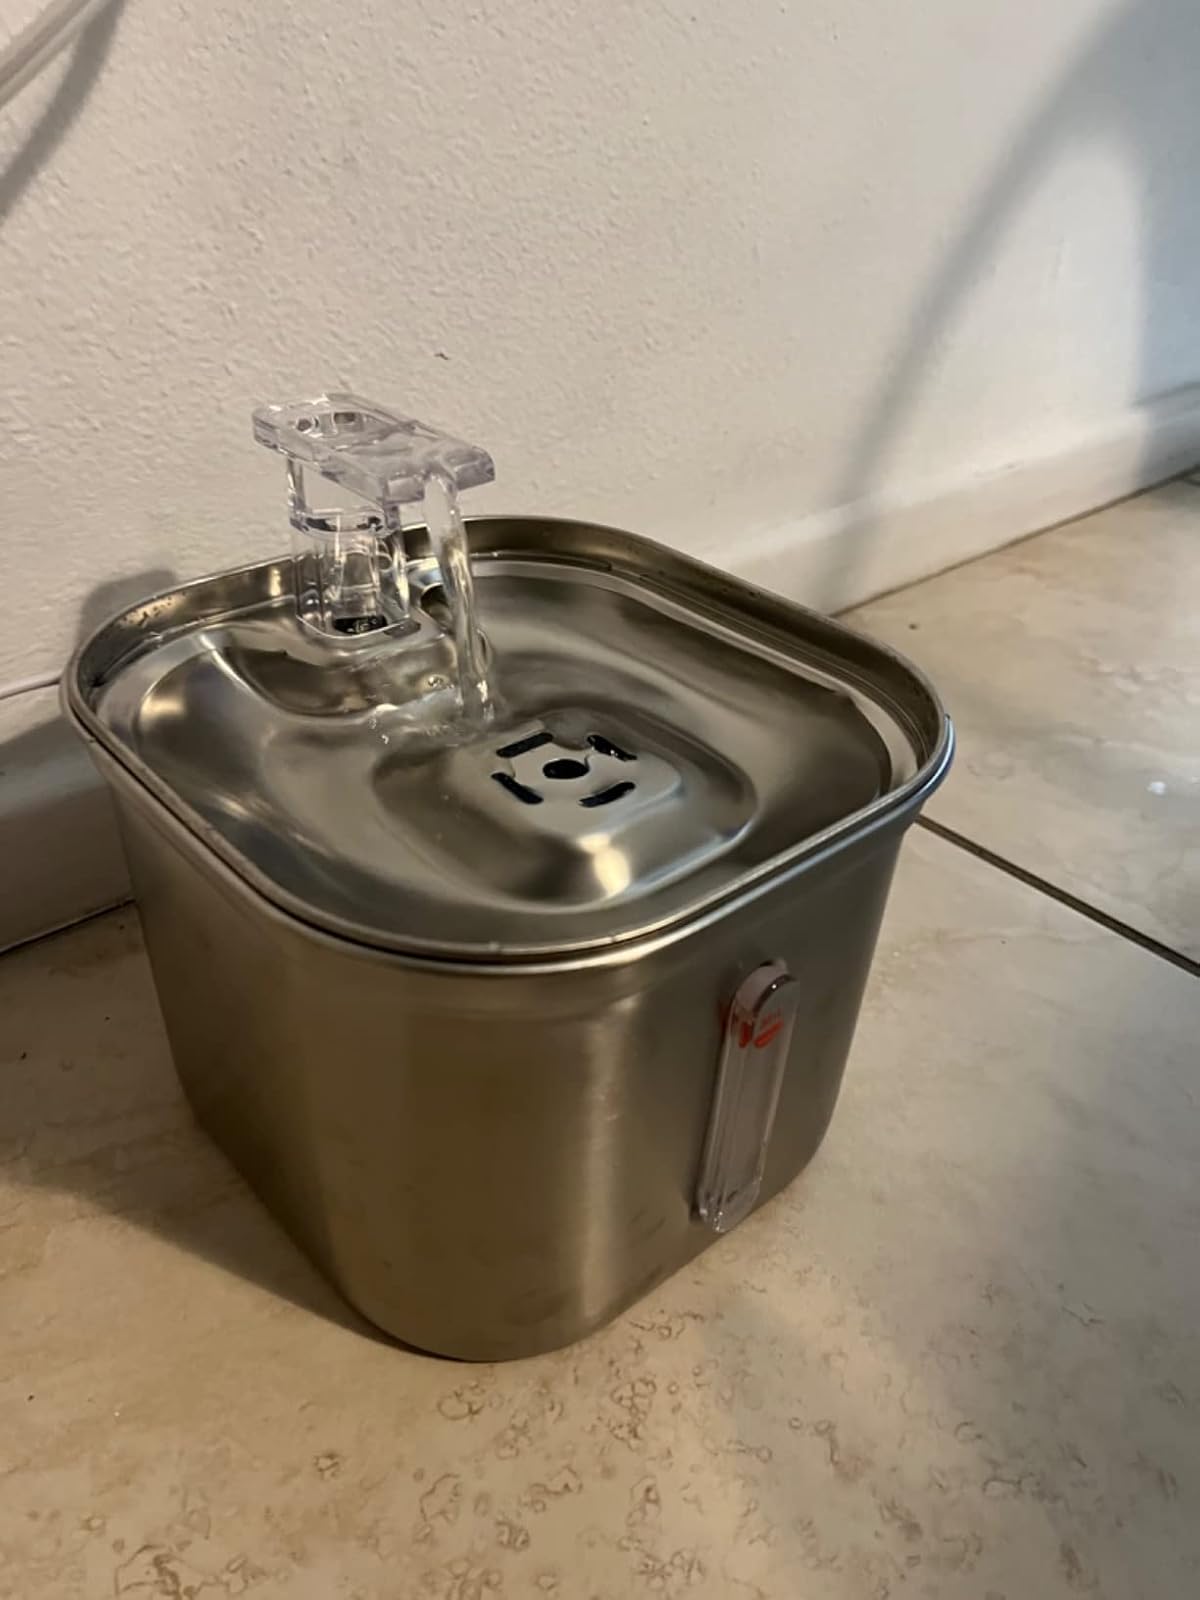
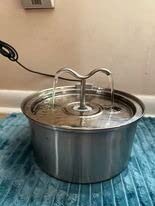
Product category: items_bowl
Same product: no